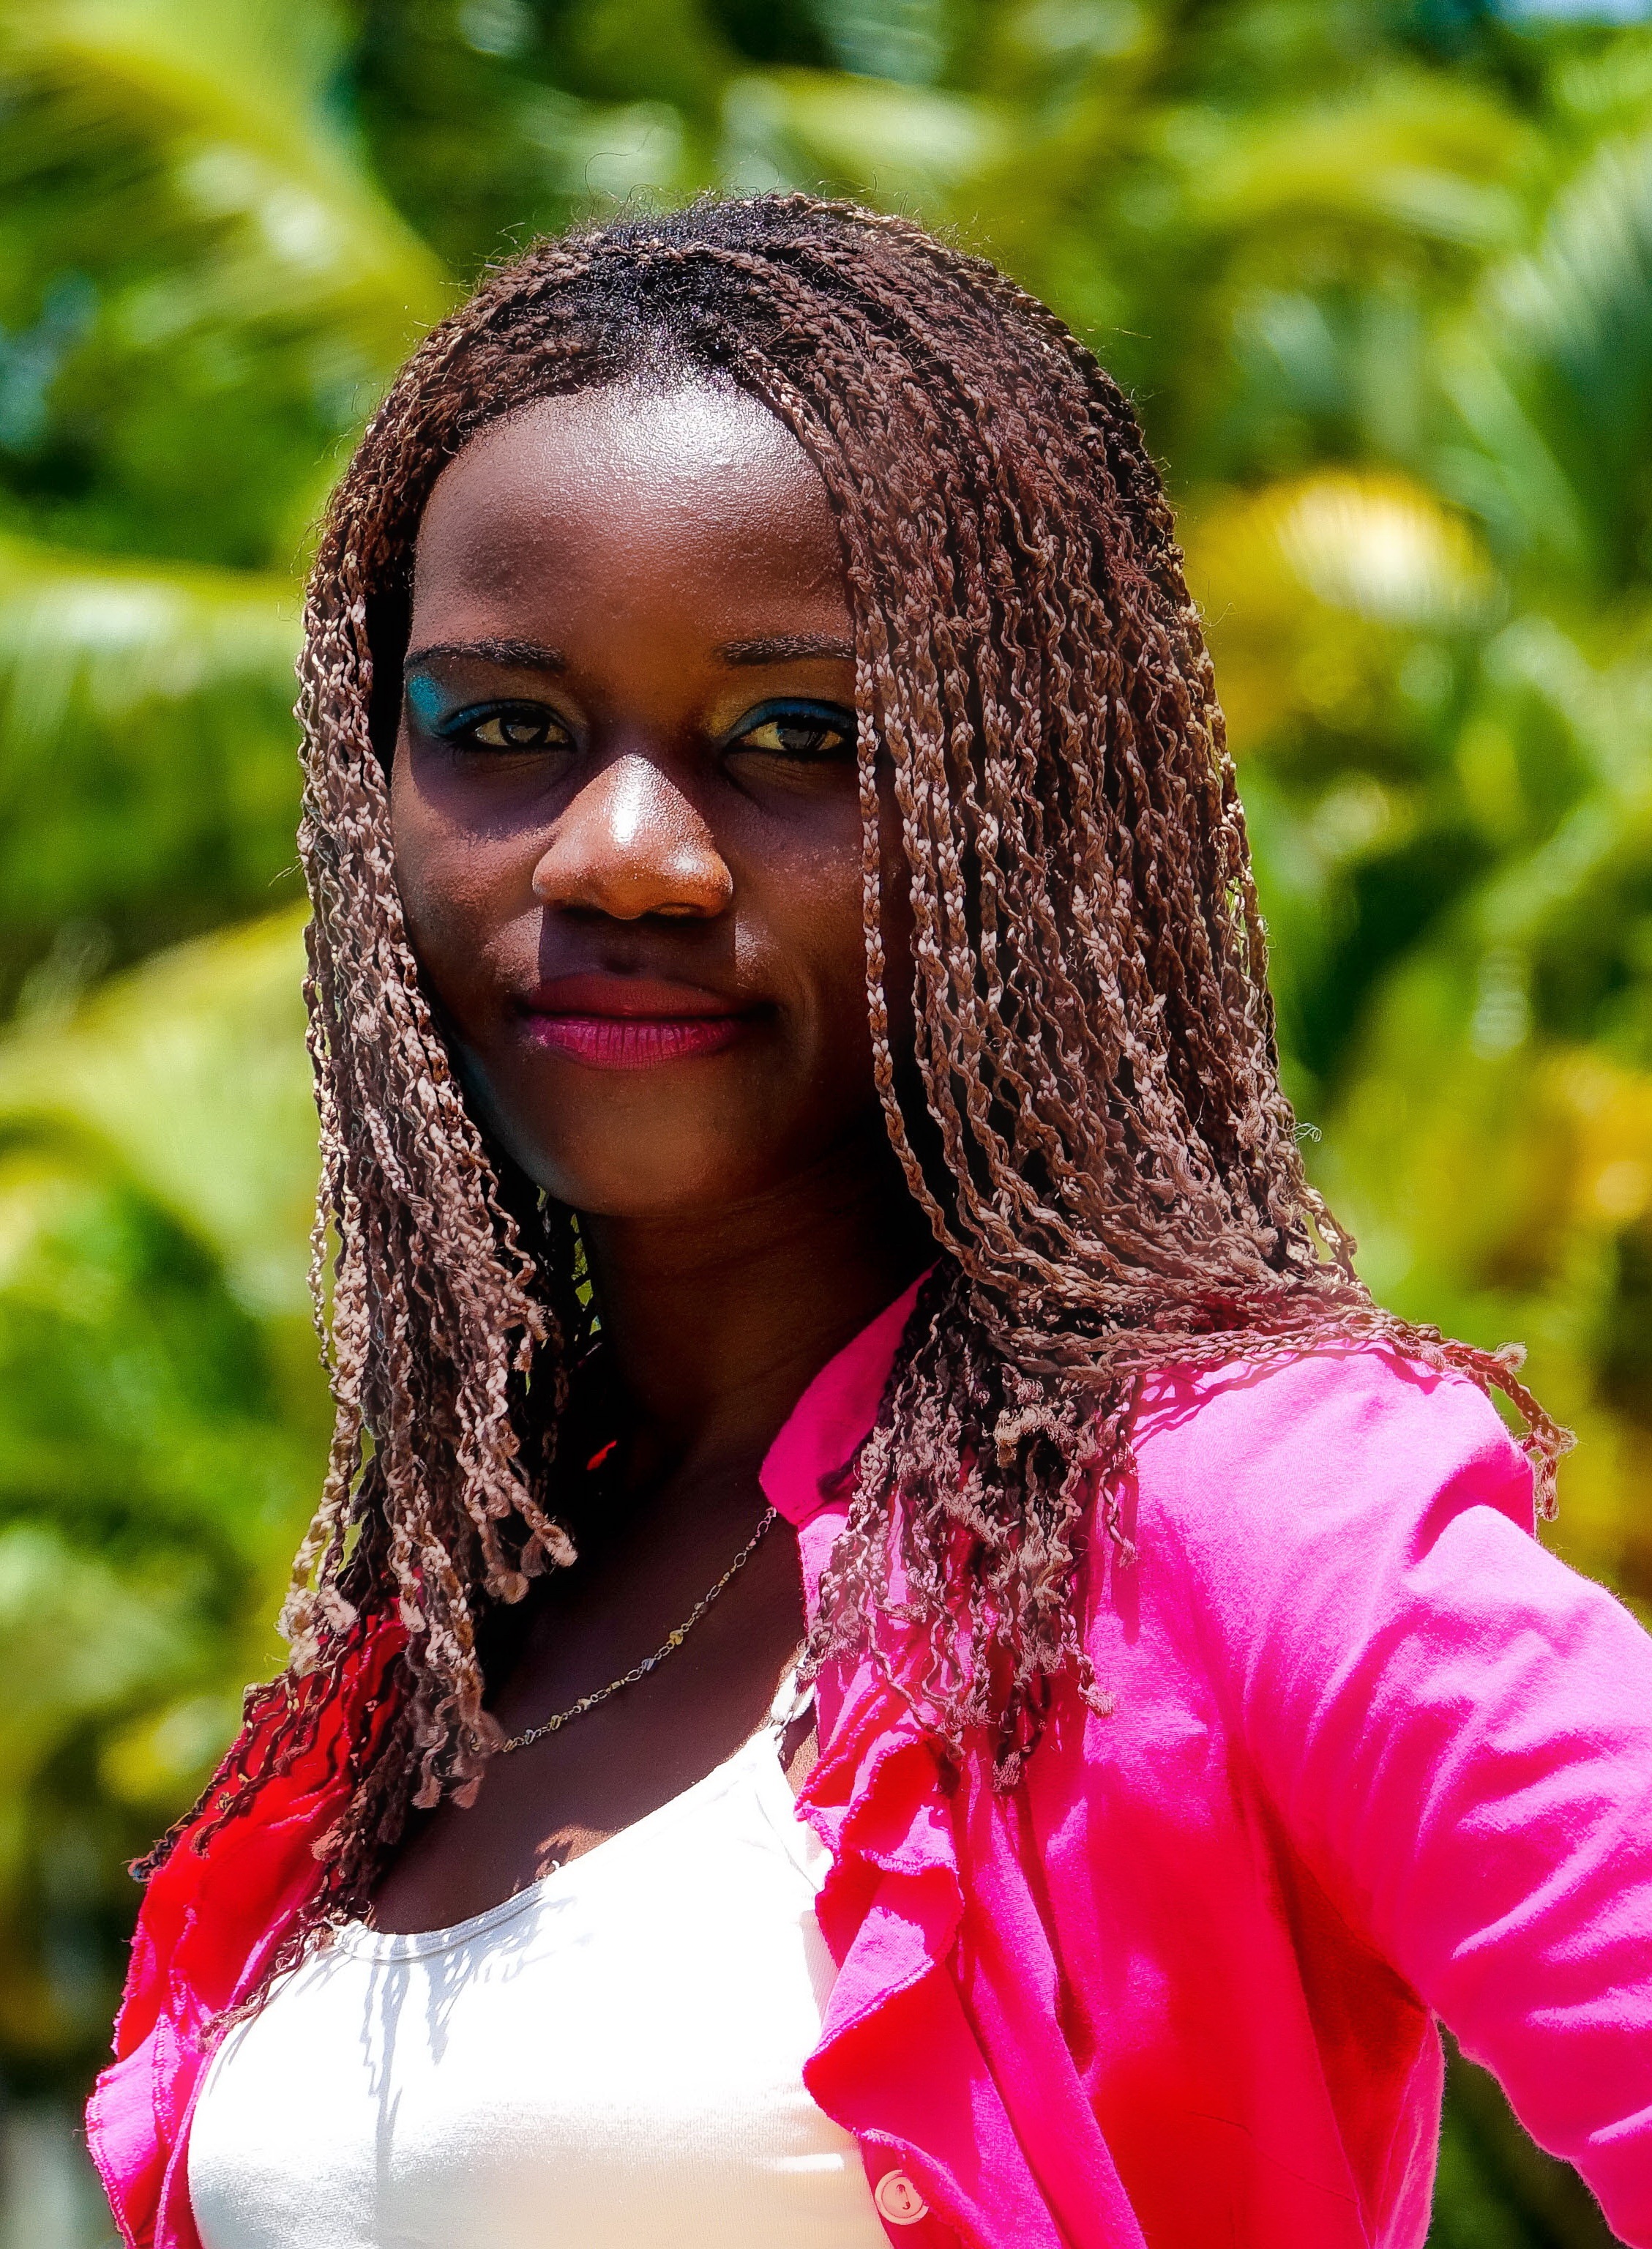
person, people, girl, sun, woman, hair, photography, flower, female, portrait, model, young, red, color, holiday, human, fashion, black, lady, hairstyle, smile, figure, beauty, beautiful, sexy, pretty, caribbean, body, models, venus, erotic, sensual, abdomen, photo shoot, joy of life, young women